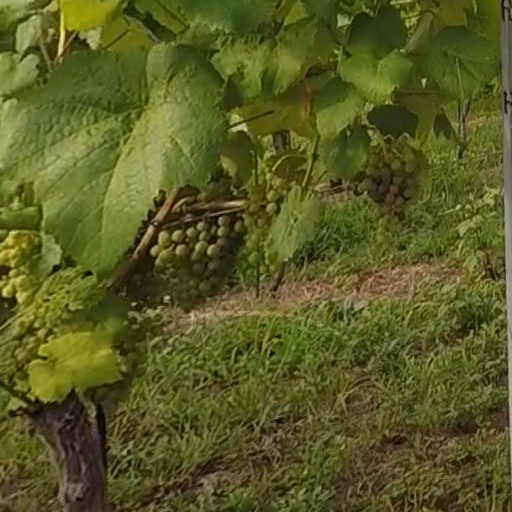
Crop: grape